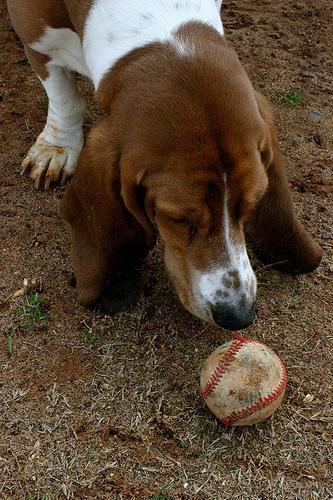
basset hound